Naceur Ben Jaâfar

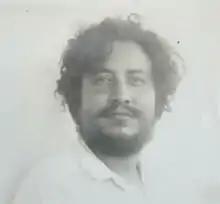
Naceur Ben Jaâfar, Political Prisoner Number 266, Teboursouk Military Prison, June, 10th 1952

After primary education in the Franco-Arab Koranic school of Al Irfania, he started his secondary education at Collège Sadiki, from which he was expelled because of his political activities, when, in 1938, he joined the Neo-Destour cell in Halfaouine (a popular district in Tunis). That was before he became in 1951 a member of the Neo-Destour Federation, for Tunis and its suburbs. He was also elected member of the Neo-Destour National Council, during the party 5th Congress, held in Sfax, in November 1955.